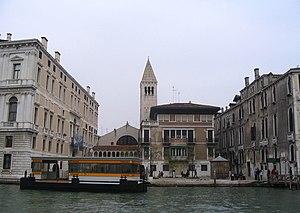
Appontement San Samuele - Grand canal - Venise - Italie
San Samuele est une église catholique de Venise, en Italie.